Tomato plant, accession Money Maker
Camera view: vertical (180 deg); turntable rotation: 210 degrees
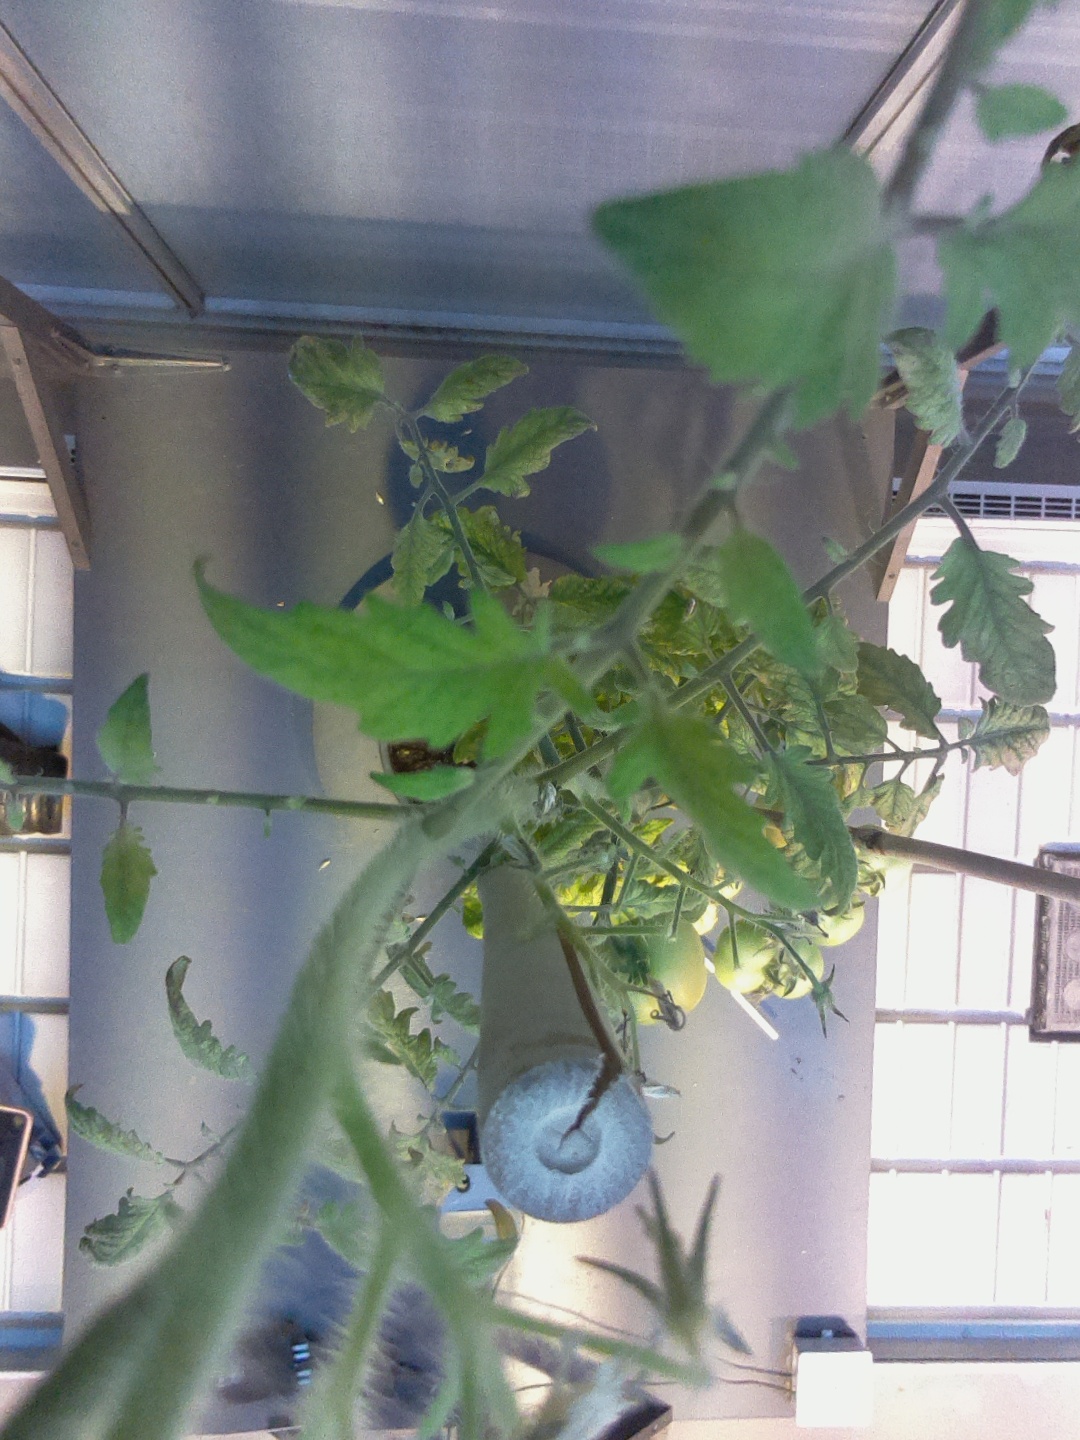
BBCH growth stage 80: fruits start showing typical ripe color (orange -> red)